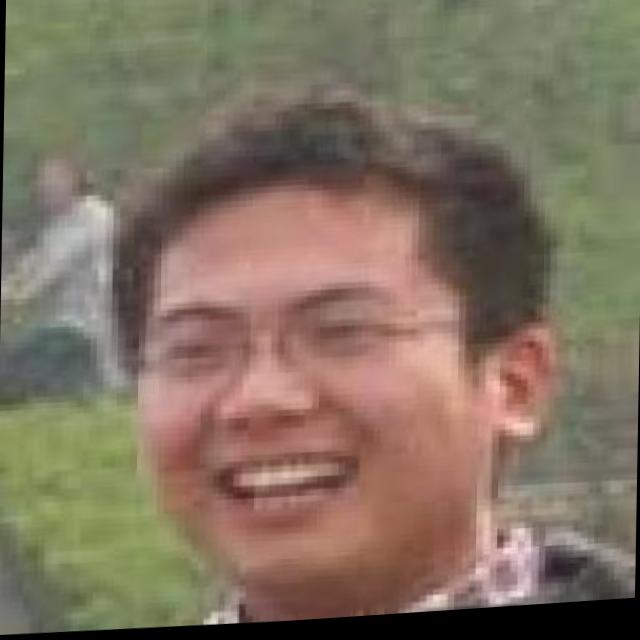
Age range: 21-44